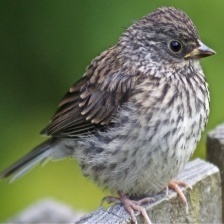
Species: DARK EYED JUNCO
Scientific name: JUNCO HYEMALIS